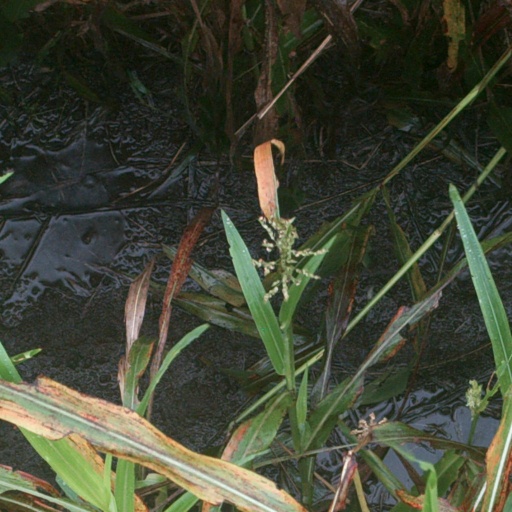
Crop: sorghum